Barton Heights Cemeteries

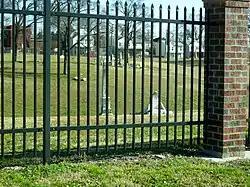
Barton Heights Cemeteries, July 2011

Barton Heights Cemeteries is a set of six contiguous historic African-American cemeteries located in Richmond, Virginia, though were originally part of Henrico County. The cemeteries are the Cedarwood, originally called Phoenix and established in 1815, Union Mechanics, Methodist, Sycamore, Ebenezer, and Sons and Daughters of Ham cemeteries. The cemeteries were established between 1815 and circa 1879, and include hundreds of burials.